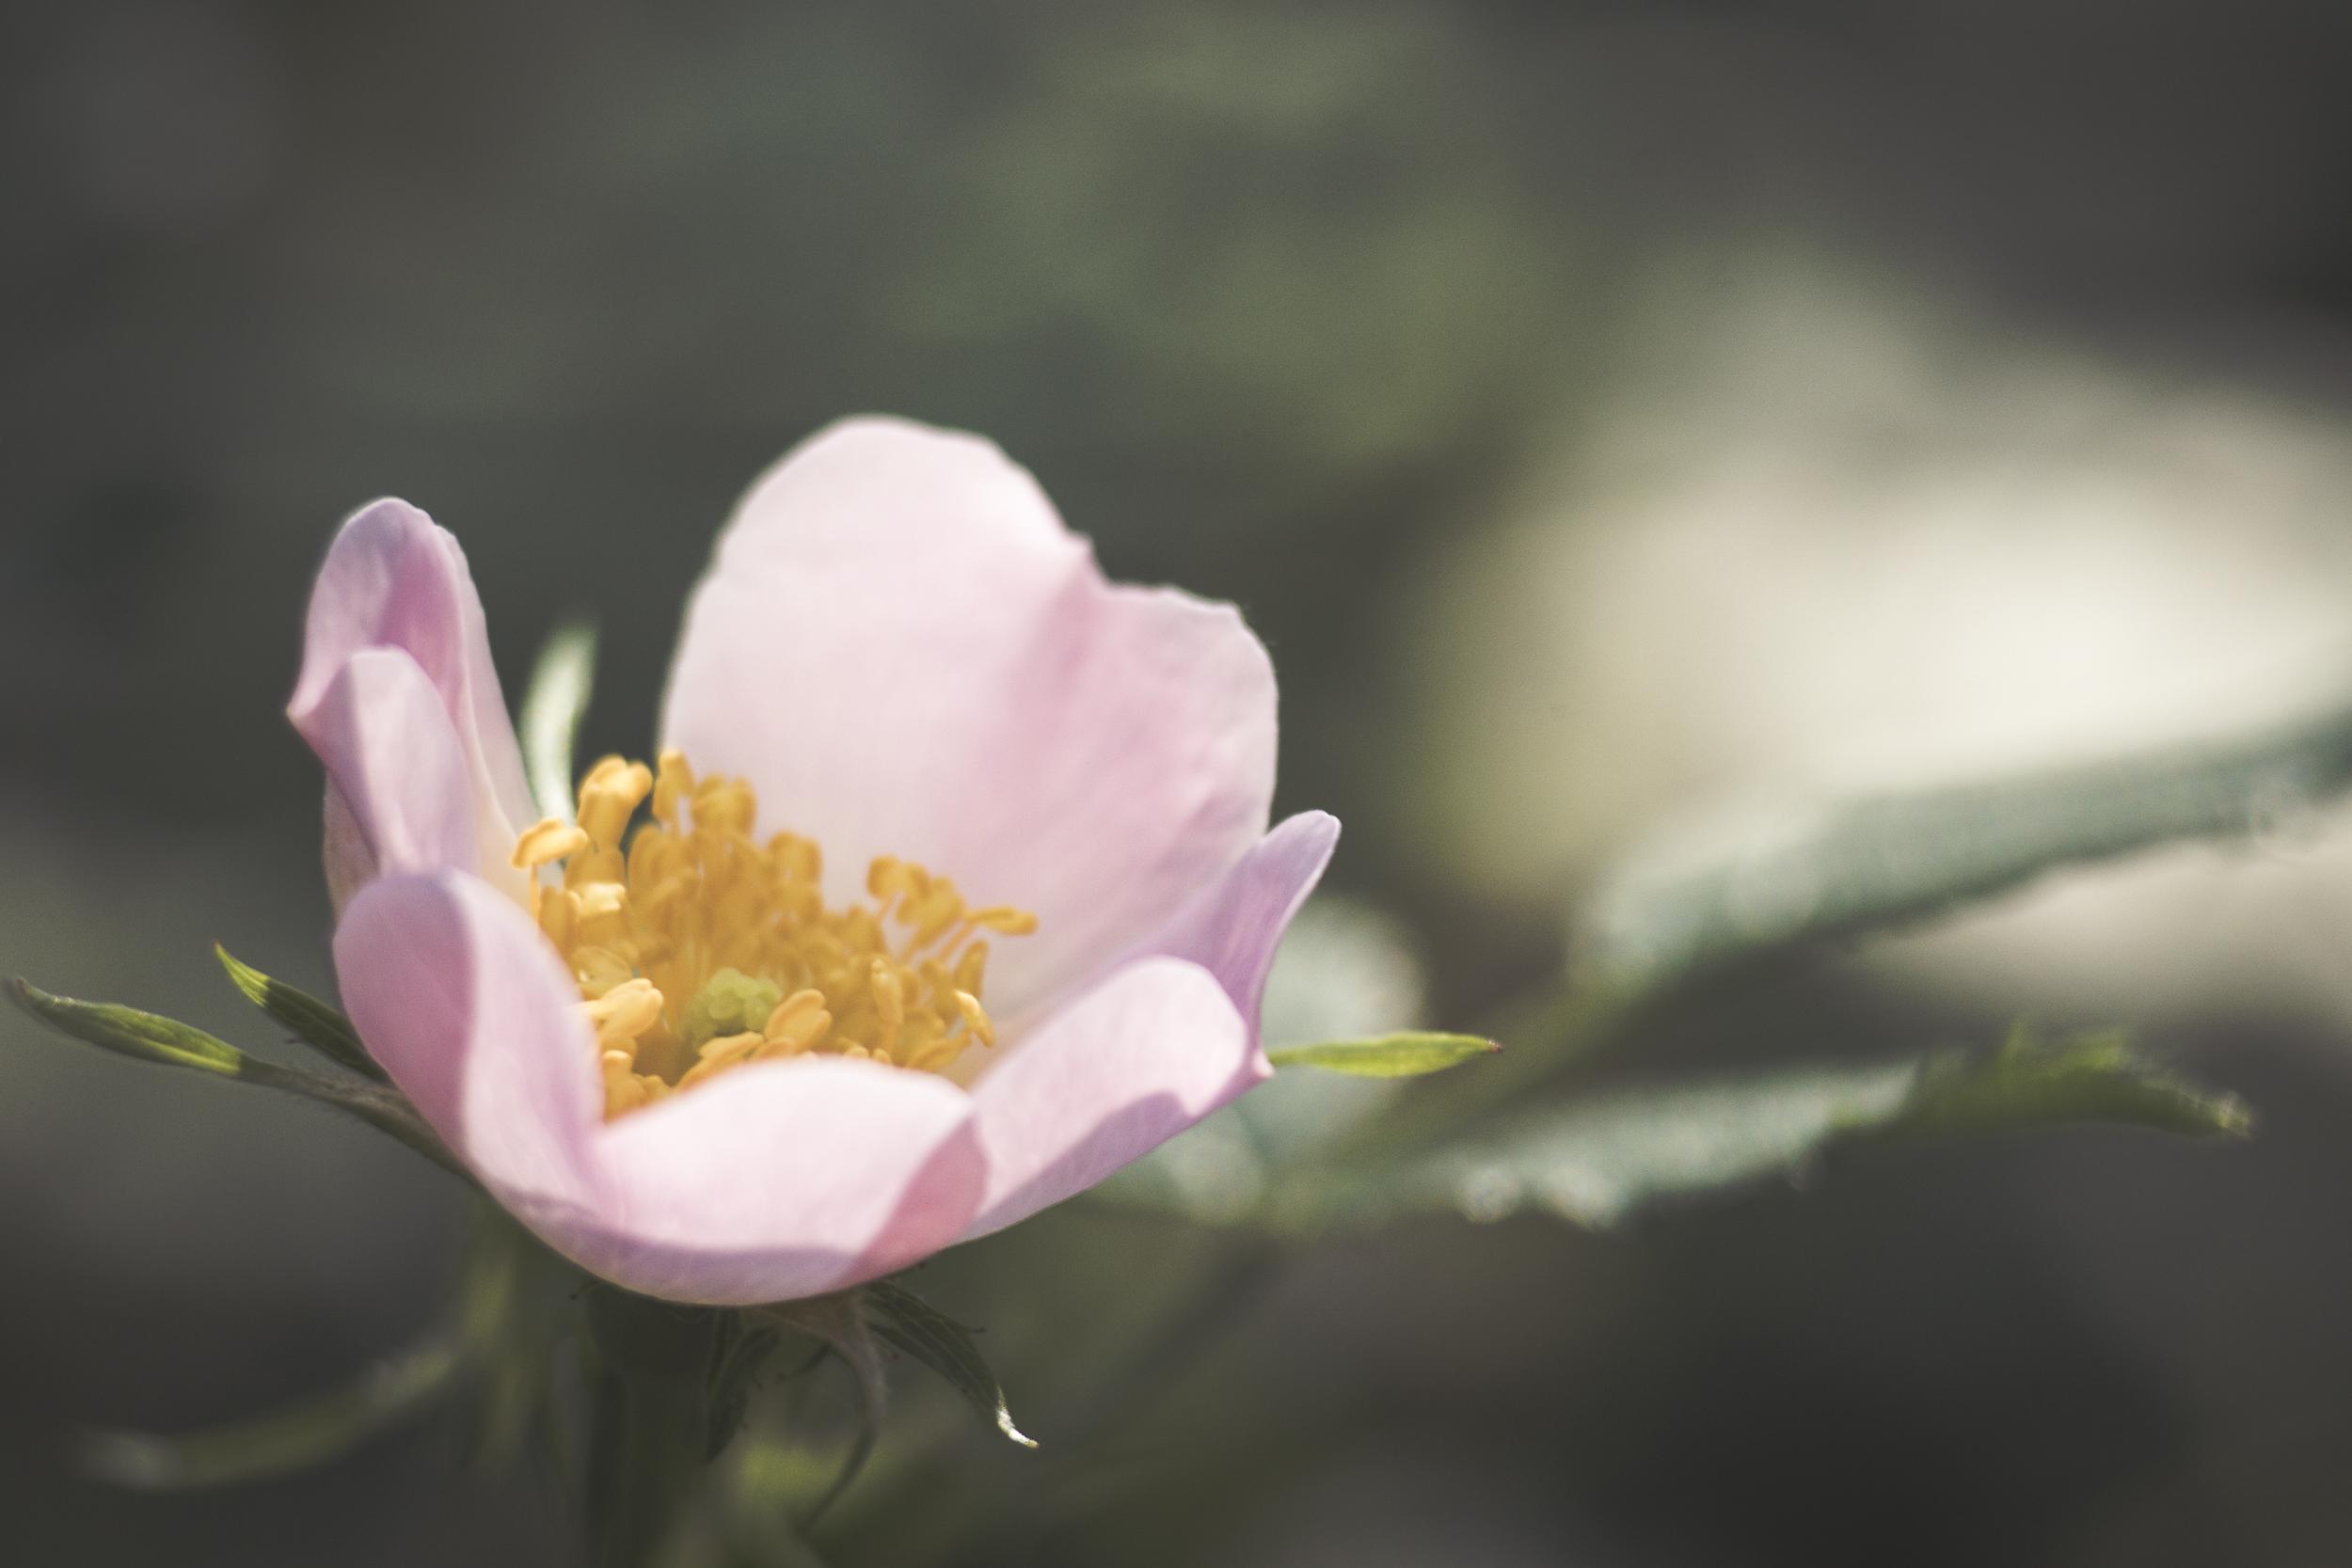
blossom, plant, photography, flower, petal, botany, nikon, flora, wildflower, close up, dream, stamen, d750, depthoffield, bud, 5502000mmf4056, curuyann, tamines, macro photography, flowering plant, land plant